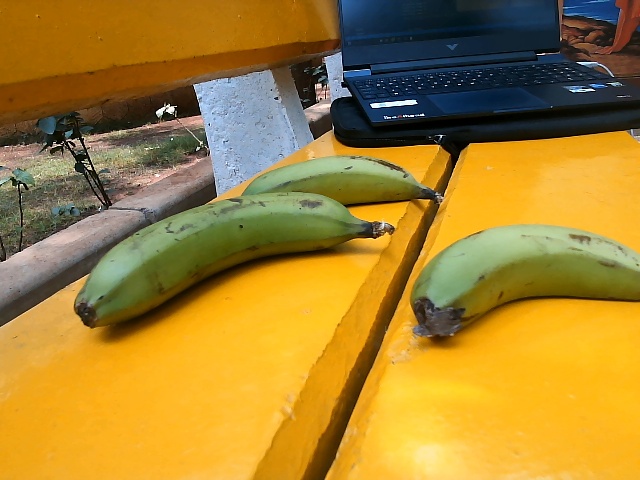
Label: Raw_Banana